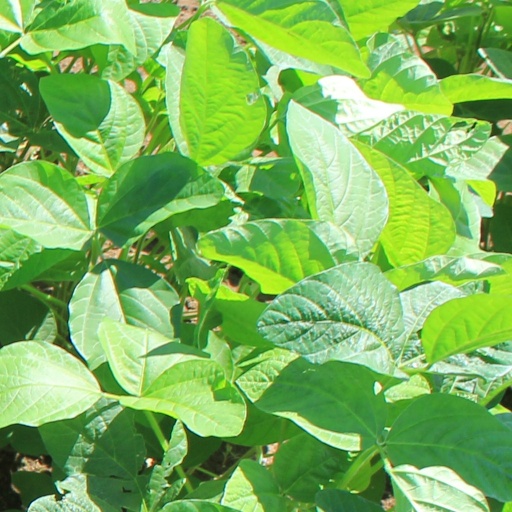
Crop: soybean